History of Alexandria, Virginia

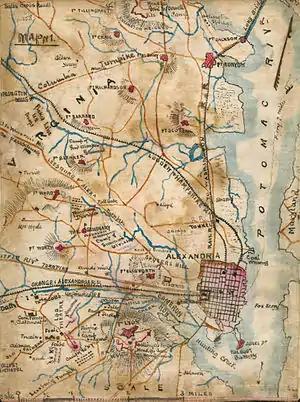
Map of Alexandria showing the forts that were constructed to defend Washington during the Civil War

Alexandria remained under military occupation until the end of the Civil War. One of the ring of forts built during the war by the Union army for the defense of Washington, D.C., Fort Ward, is located within the boundaries of modern Alexandria. After the establishment of the state of West Virginia in 1863 and until the close of the war, Alexandria was the seat of the Restored Government of Virginia also known as the "Alexandria Government."